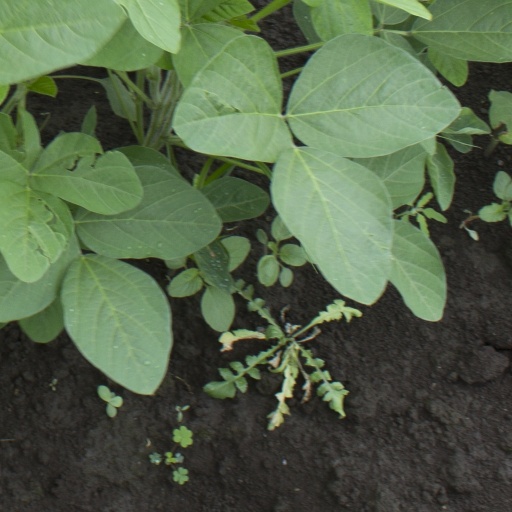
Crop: soybean